Areeiro, Lisbon

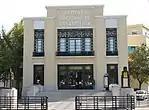

Dealing with overcrowding in the parish's households, 4.82% of the population lives in accommodations where they have less than 15 m per capita (8.71% for Lisbon and 5.65% in Portugal as a whole), while 48.06% live in houses with more than 40 m per capita (39.64% for Lisbon and 46.84% in Portugal as a whole). There are 7,294.2 dwellings per km (3,200.5 for Lisbon and 64.9 in Portugal as a whole).